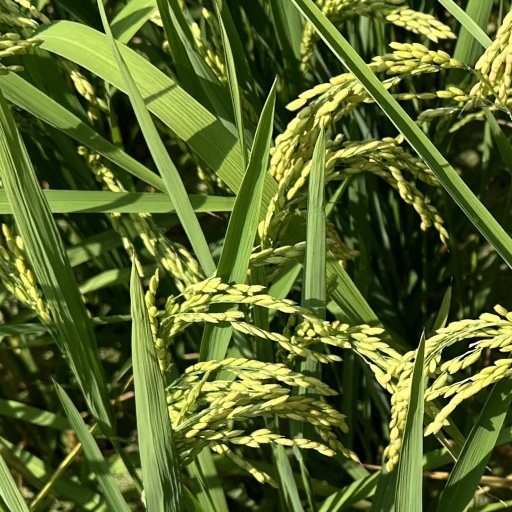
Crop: rice